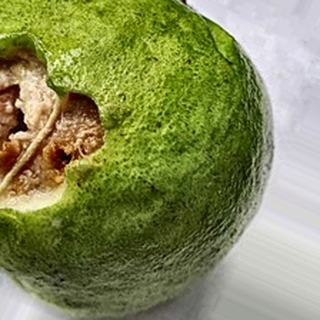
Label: guava_fruit_fly